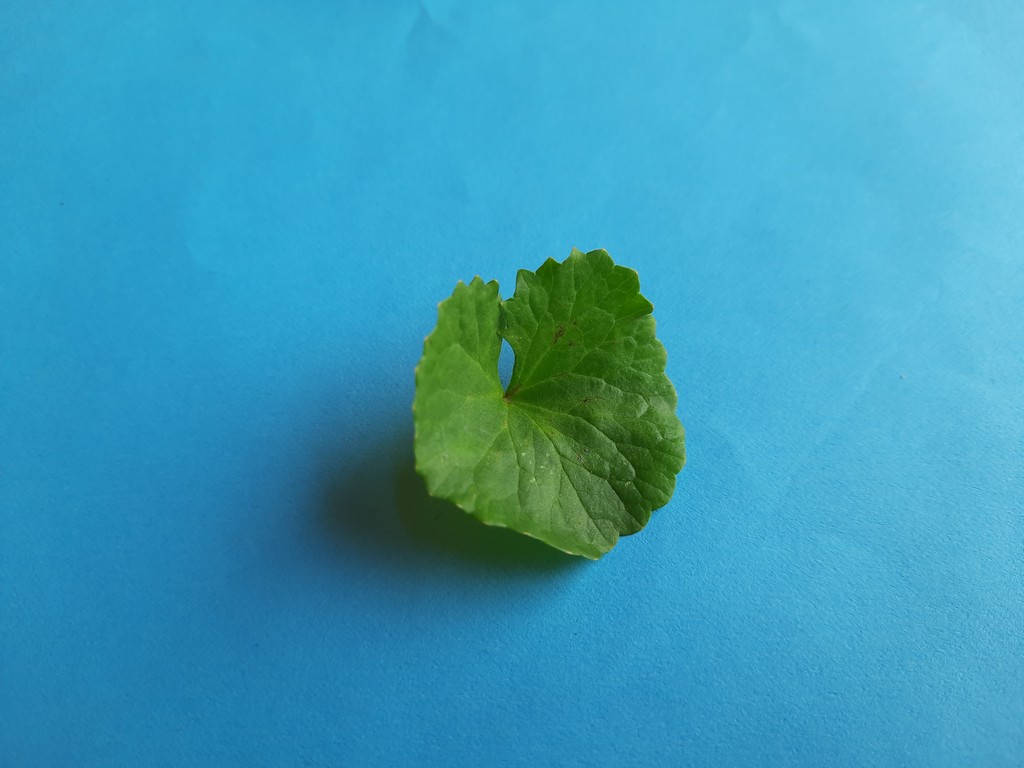
Label: Unhealthy